Mário Cesariny de Vasconcelos

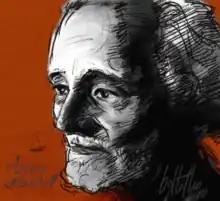
Mário Cesariny, painting by Bottelho

From 1960 until April 25, 1974, Cesariny was mercilessly harassed by the Portuguese Polícia Judiciária for being a suspect of vagrancy, a euphemistic term used by the police in those days for homosexuality, which the poet lived courageously in spite of persecution. This fact shows up several times in his writings in a veiled way ("Lisboa-os-Sustos") and was one of the reasons for his intermittent stays in Great Britain and France during the 1960s and 1970s. Later he talked publicly about this.